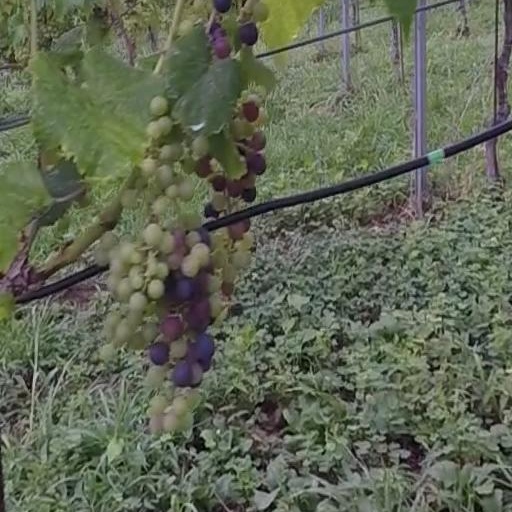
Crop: grape